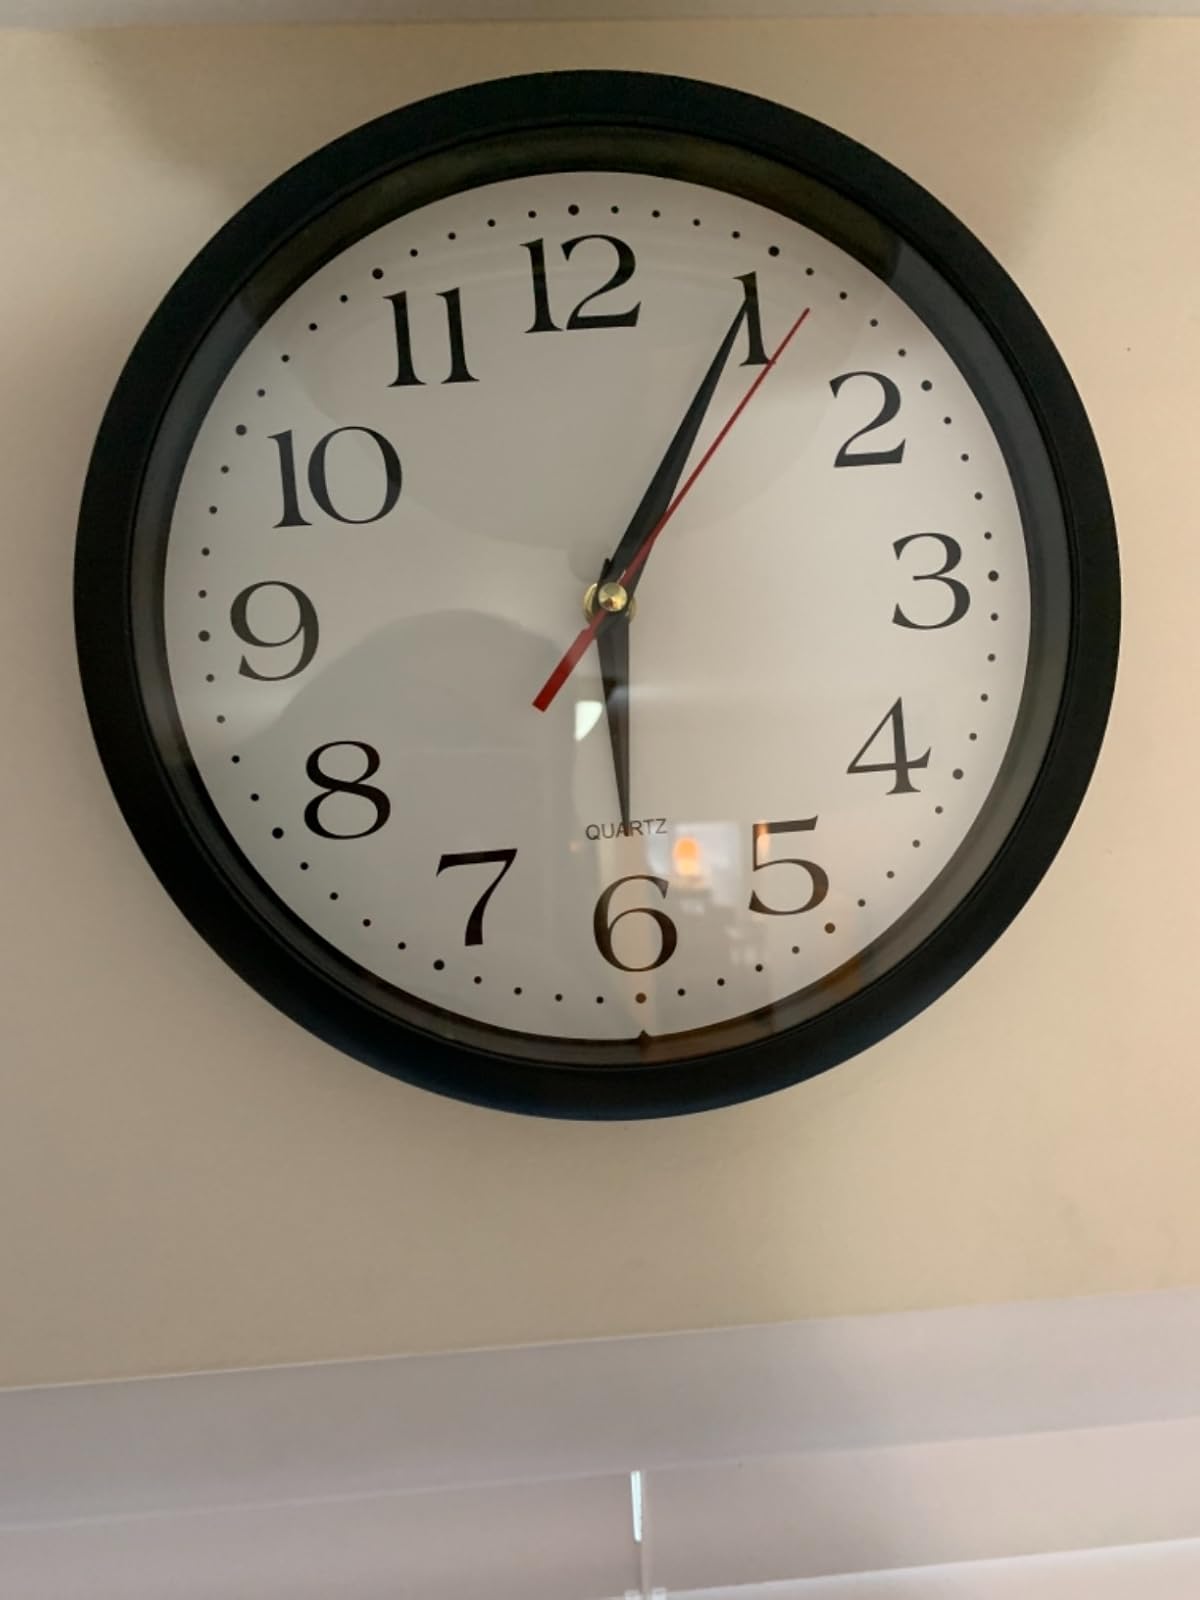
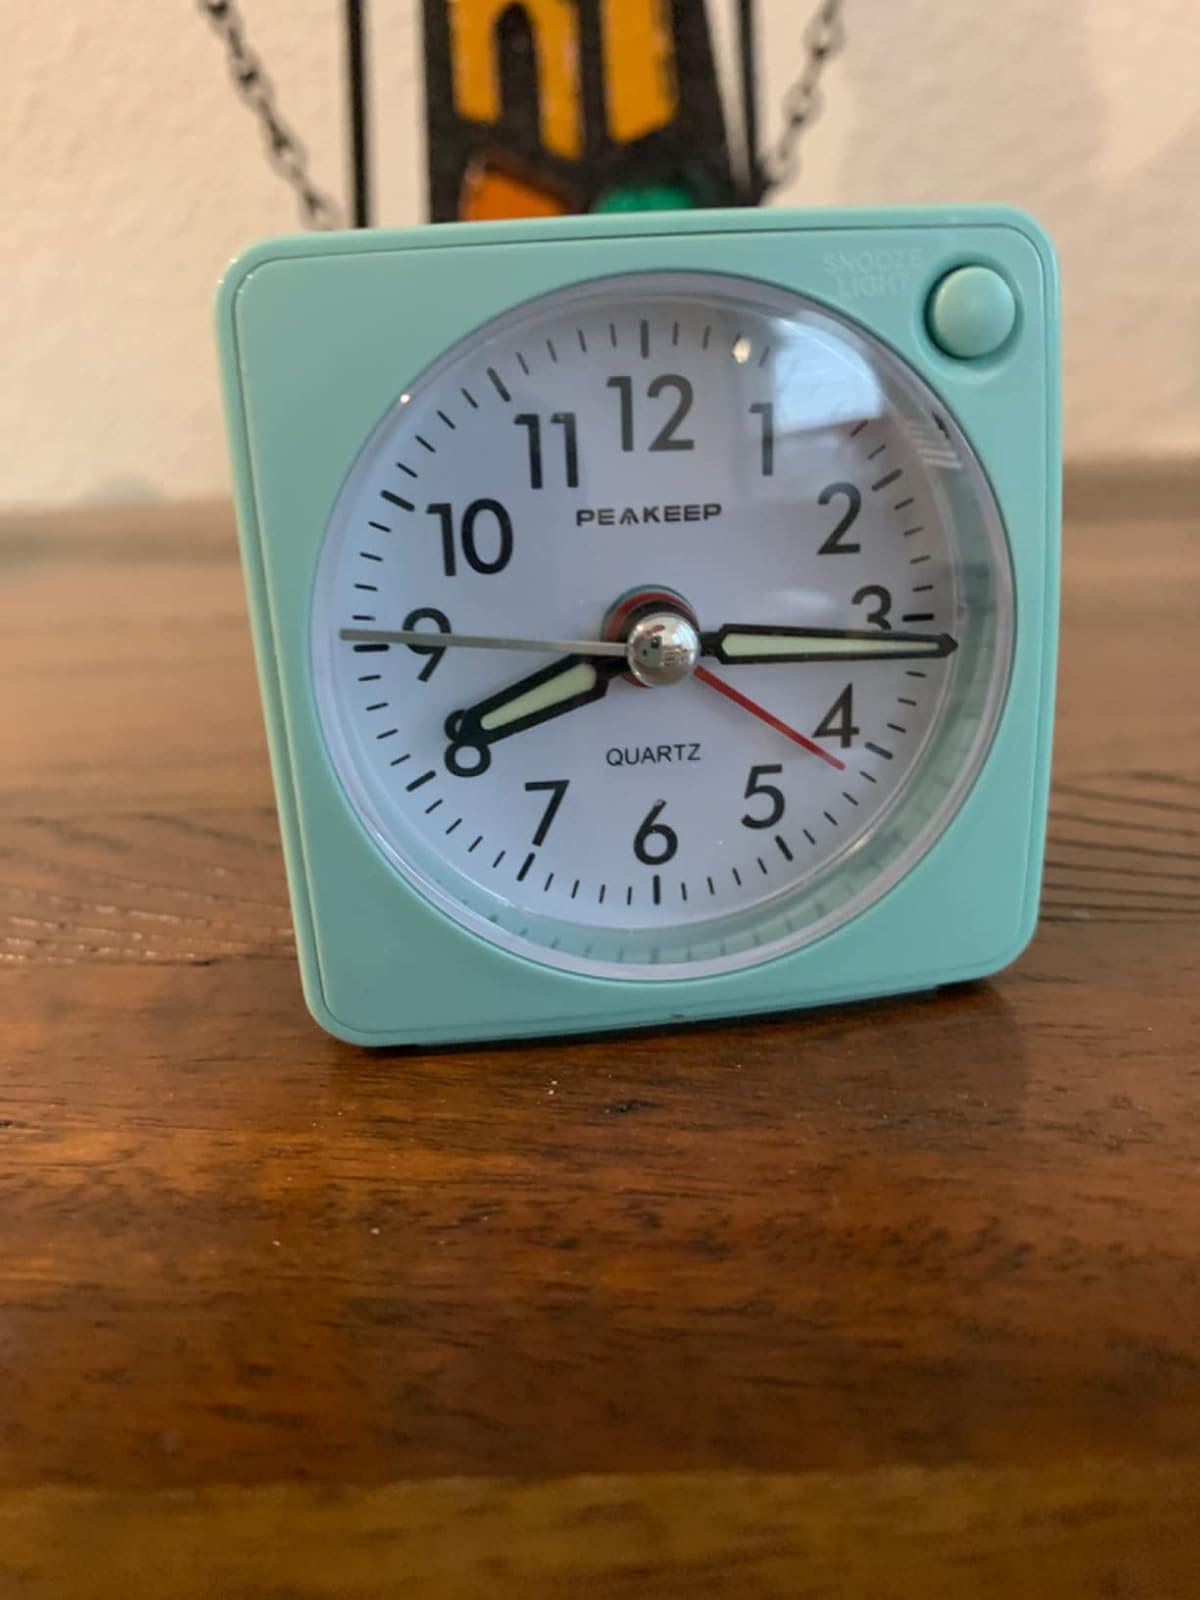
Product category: clock
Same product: no